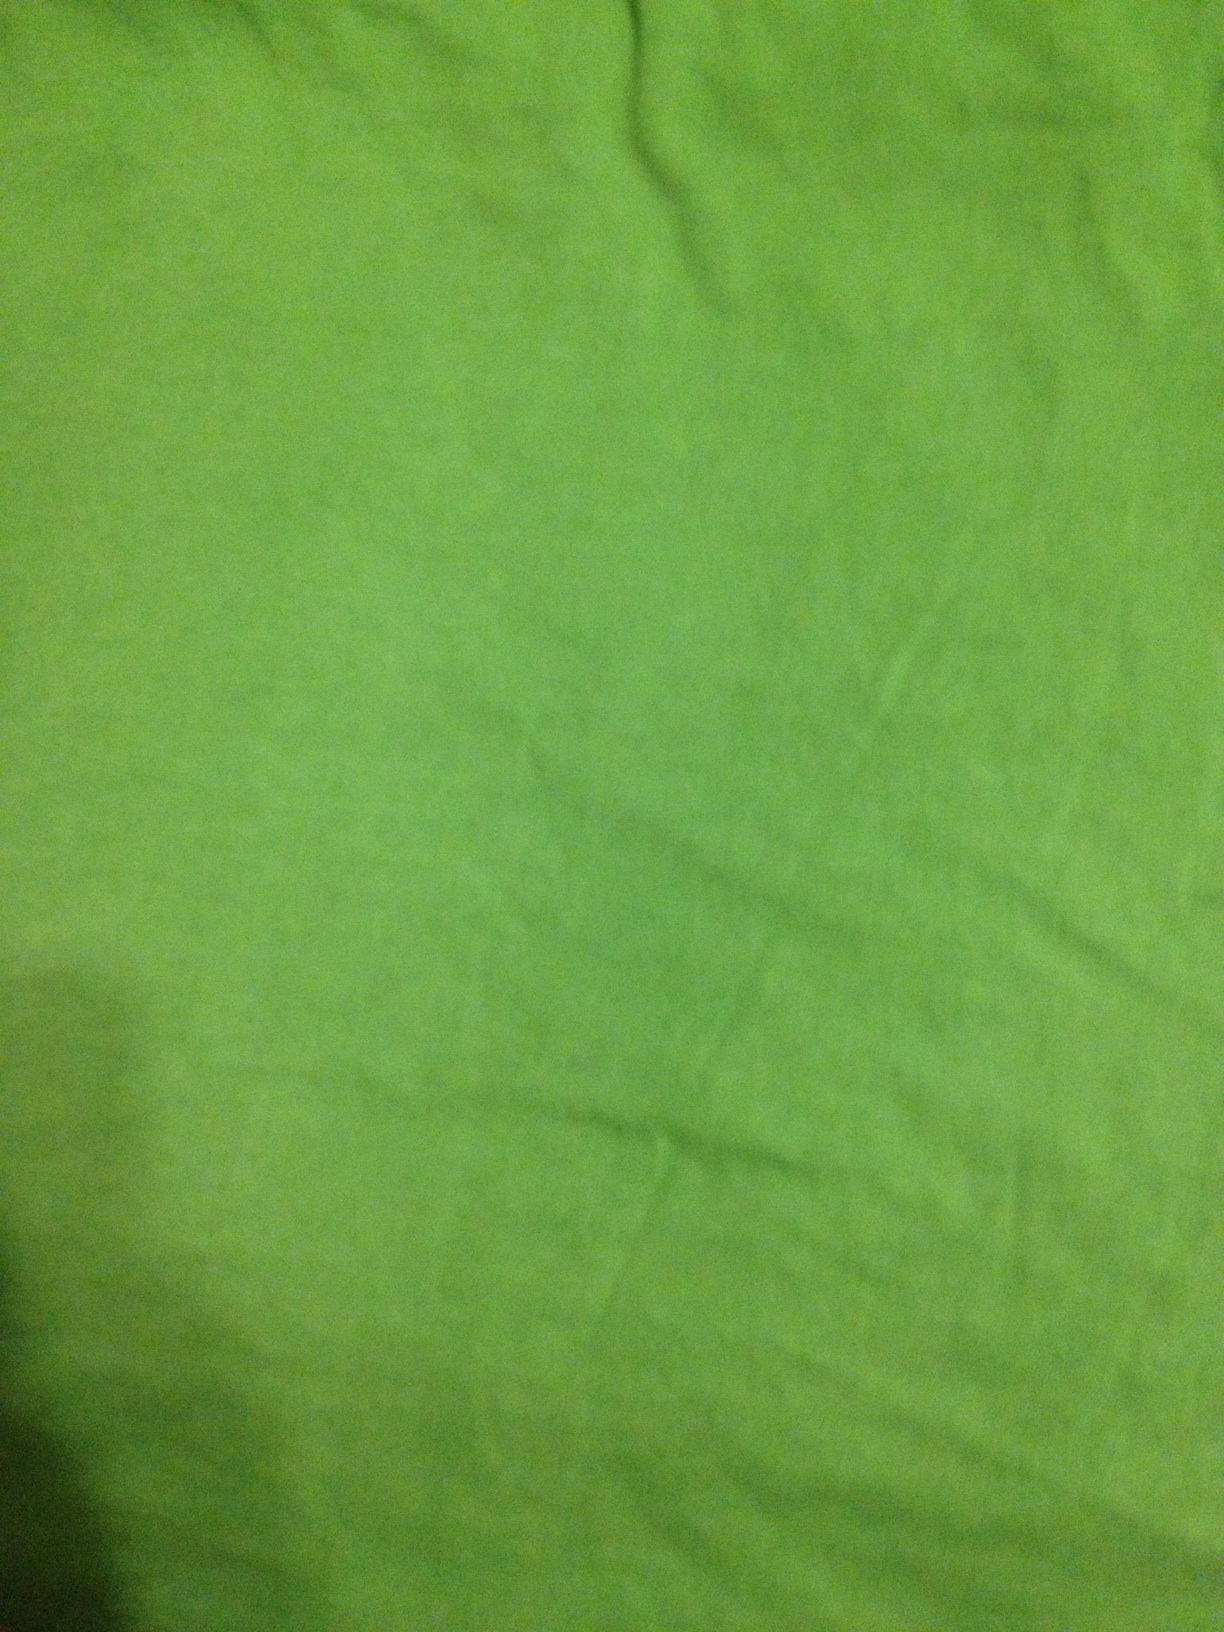Question: What color is this shirt?
Answer: green